Metraleeswar temple

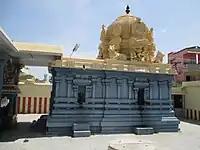
Shrine of Metraleeswarar

The temple priests perform the "puja" (rituals) during festivals and on a daily basis. The temple rituals are performed four times a day; Kalasanthi at 8:00 a.m., Uchikalam at 12 p.m. and Sayarakshai at 6:00 p.m and Arthajamam at 8:00 p.m. Each ritual comprises four steps: "abhisheka" (sacred bath), "alangaram" (decoration), "naivethanam" (food offering) and "deepa aradanai" (waving of lamps) for both Metraleeswarar and Metralainayagi Amman. There are weekly rituals like ' (Monday) and ' (Friday), fortnightly rituals like "pradosham" and monthly festivals like "amavasai" (new moon day), "kiruthigai", "pournami" (full moon day) and "sathurthi". Thirugnana Sambanda Gurupuja and Panguni Uthiram during March - April are the most prominent festivals celebrated in the temple. The Thirukarthikai during (November - December), Mahashivarathri during February - March and Kanthasashti are the other major festivals celebrated in the temple.